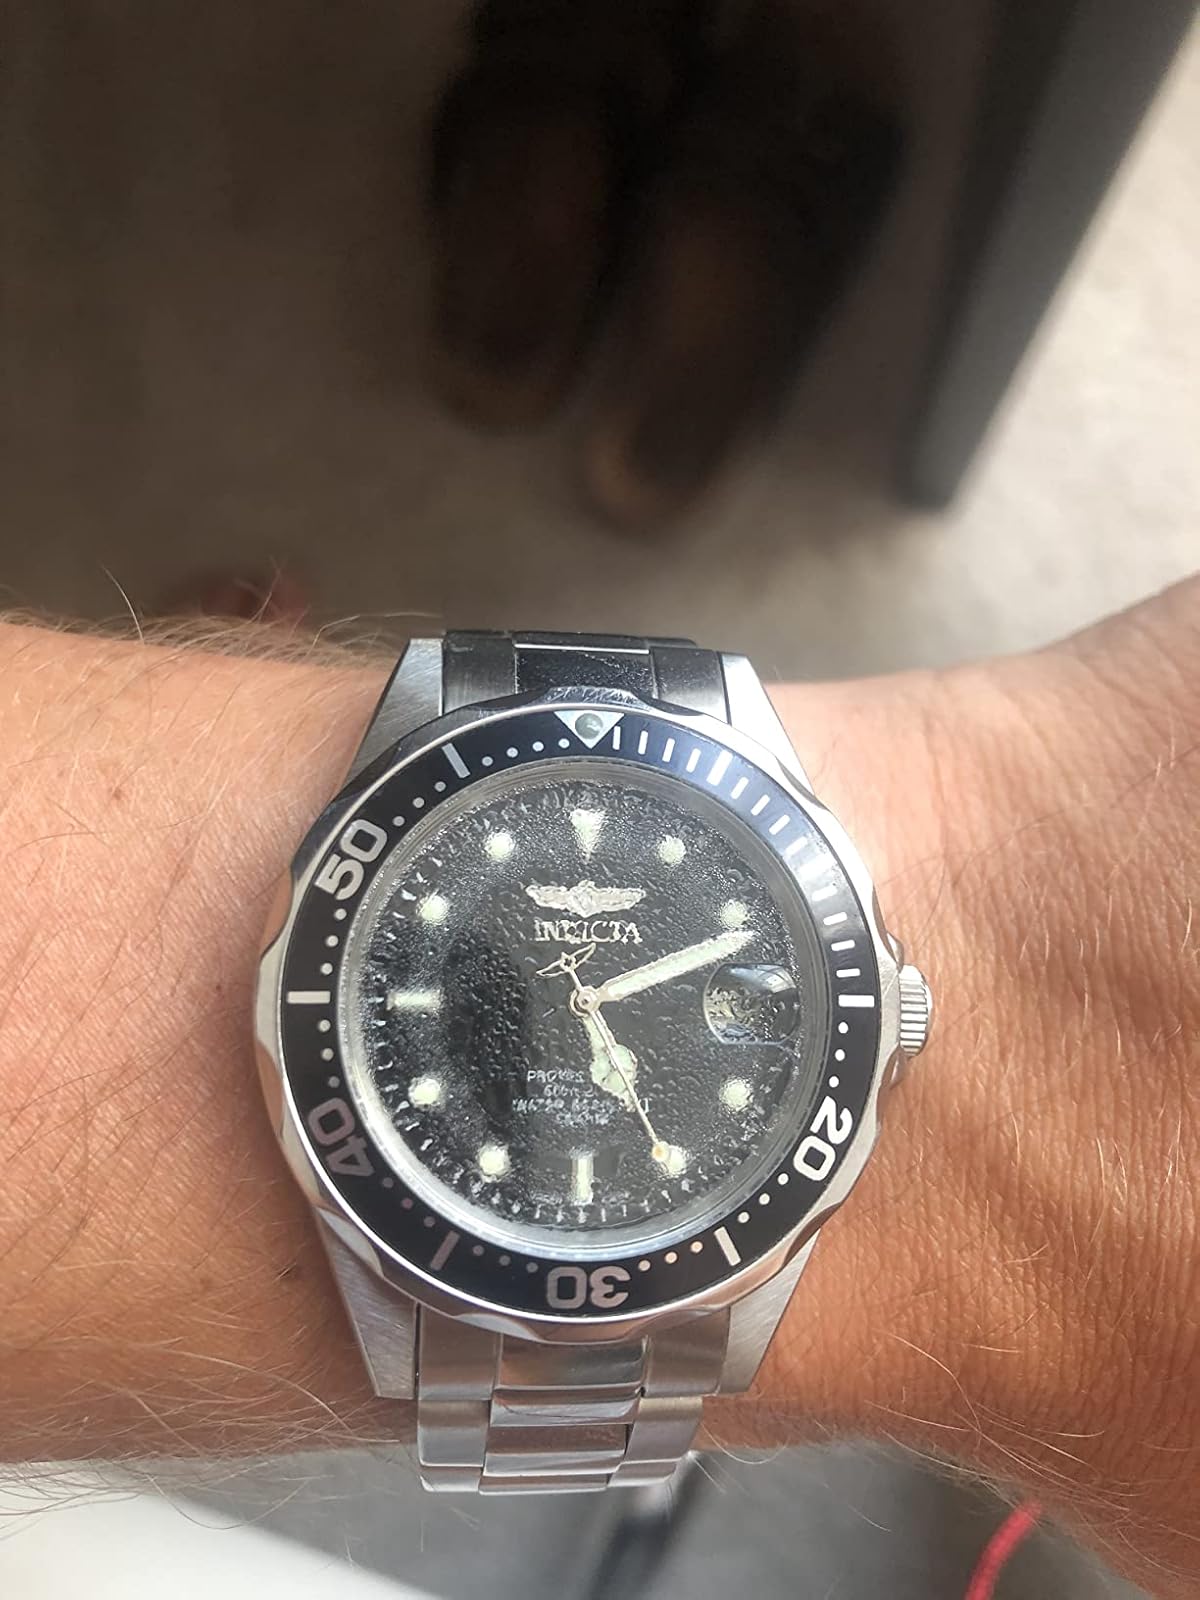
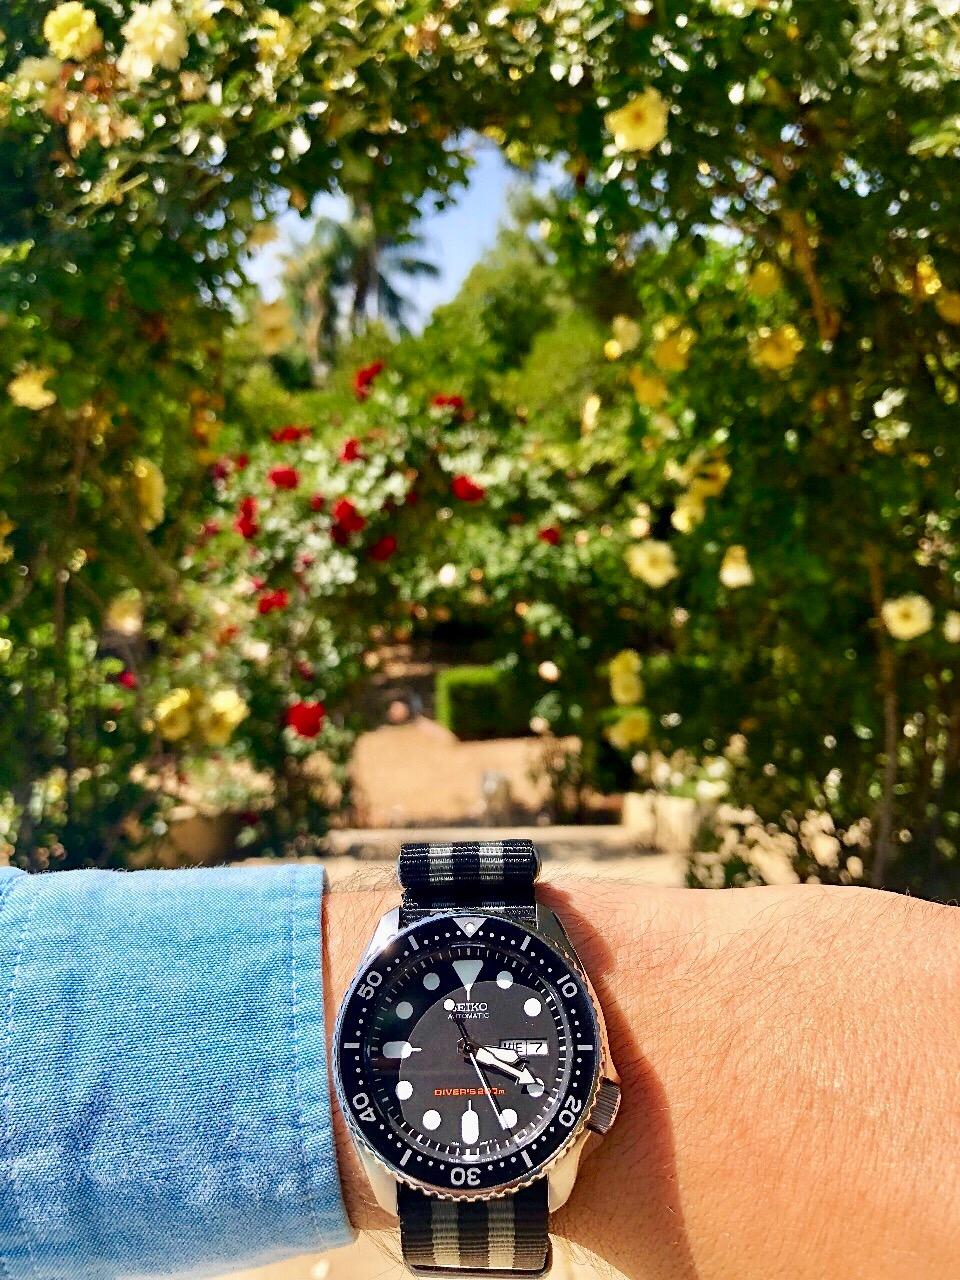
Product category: accessories_watch
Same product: no